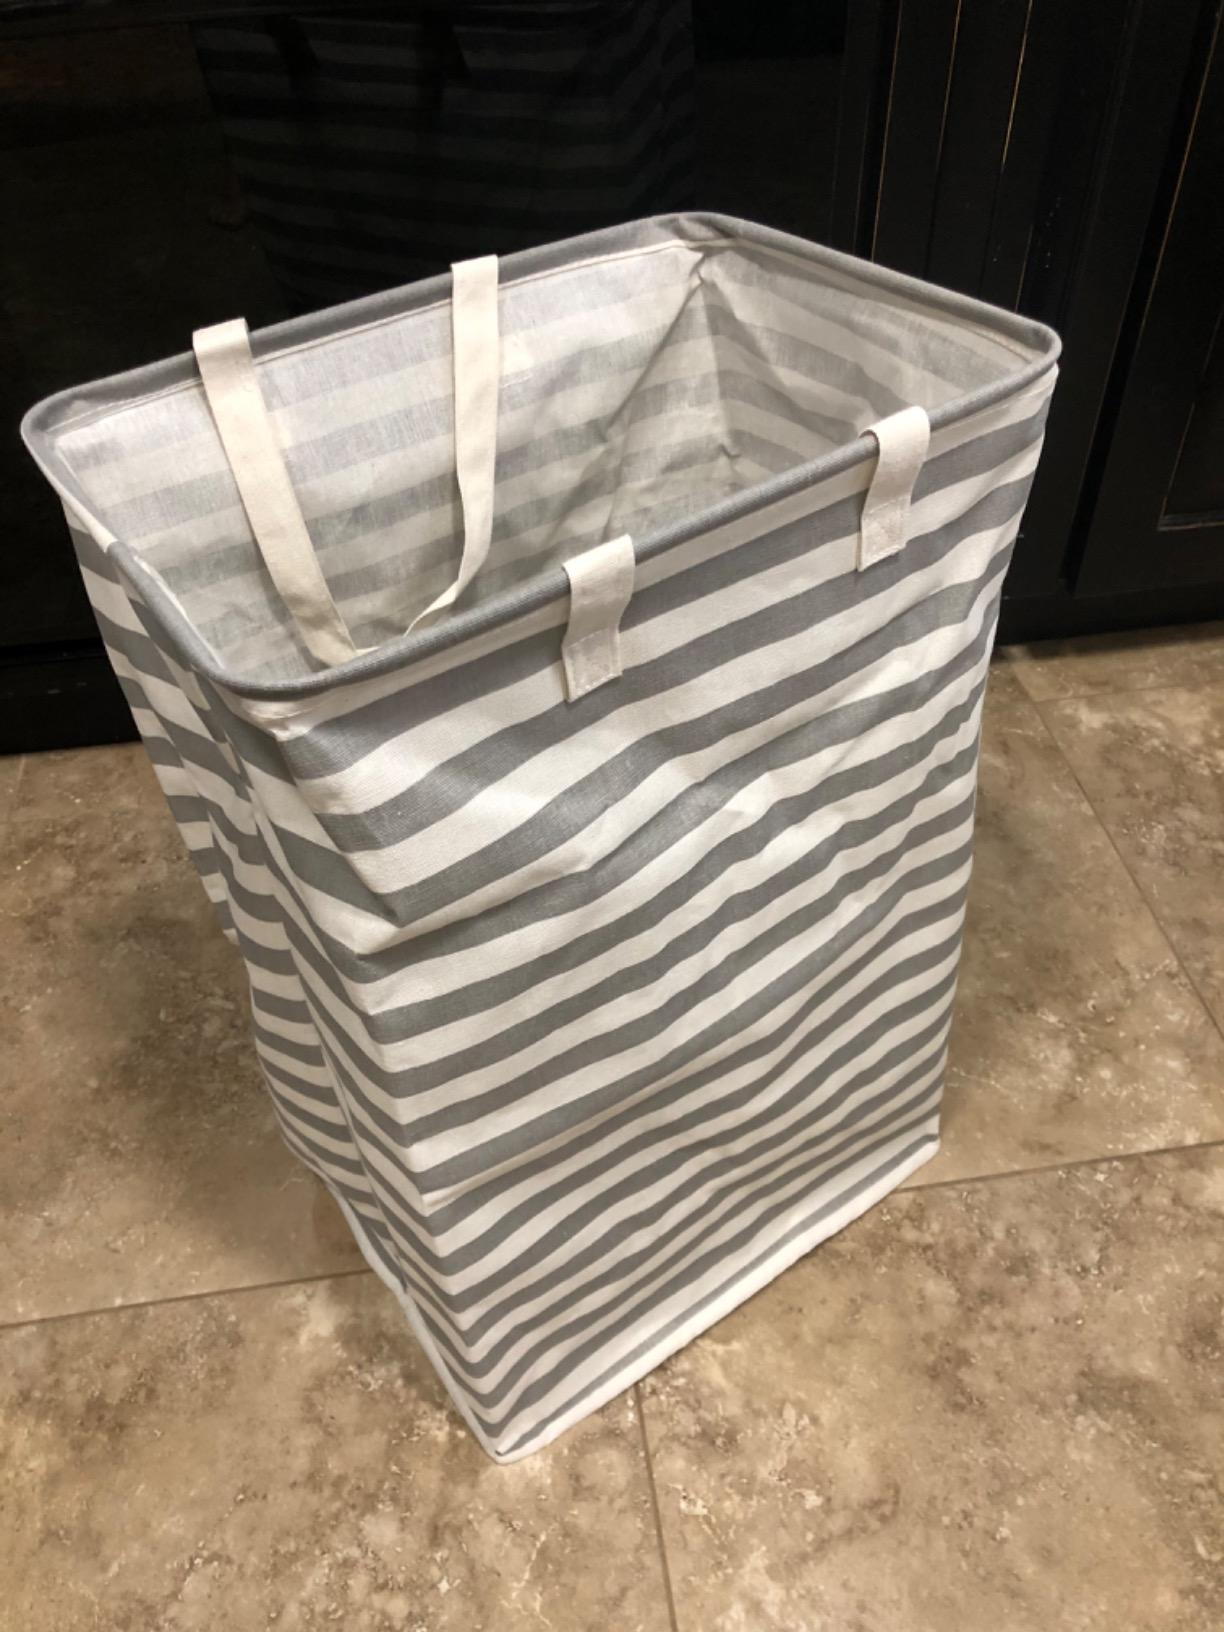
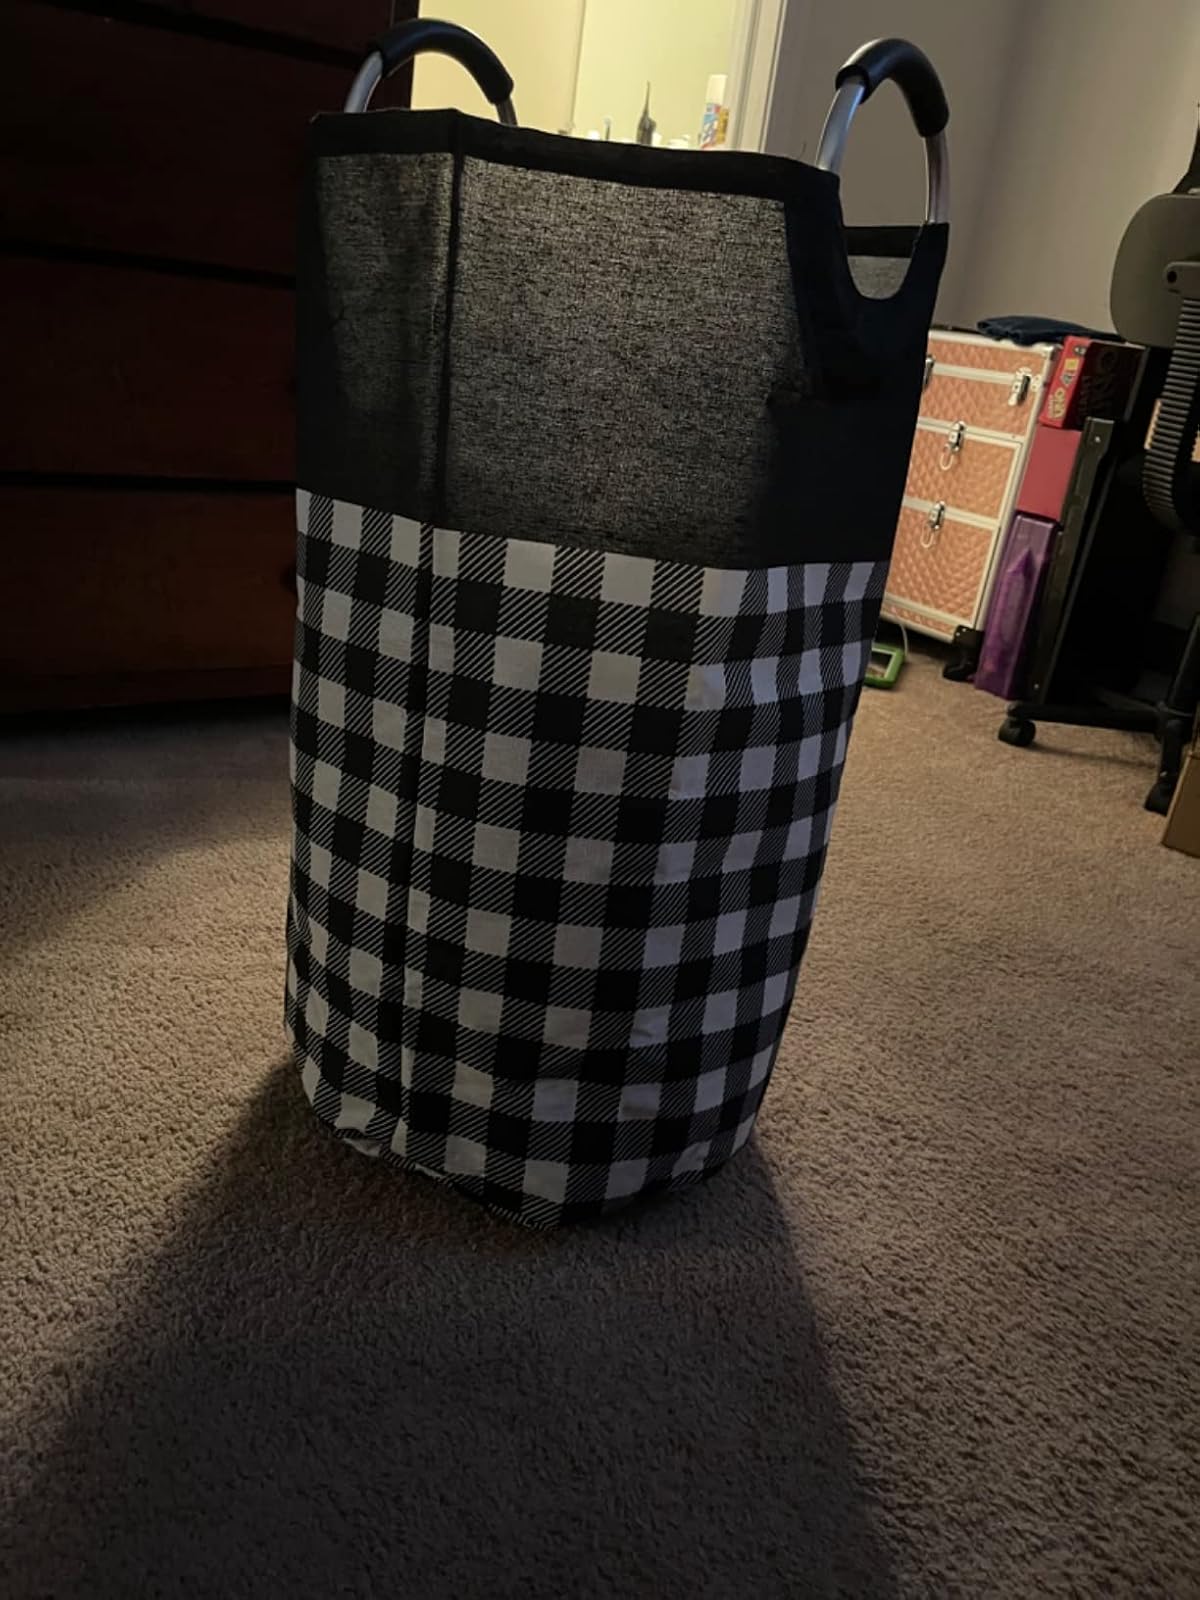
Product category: items_hamper
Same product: no